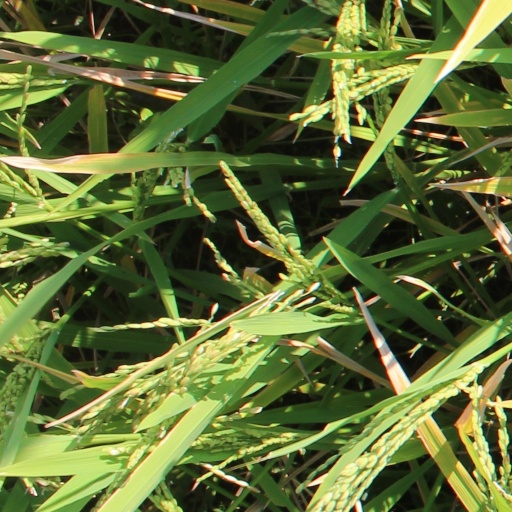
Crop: rice